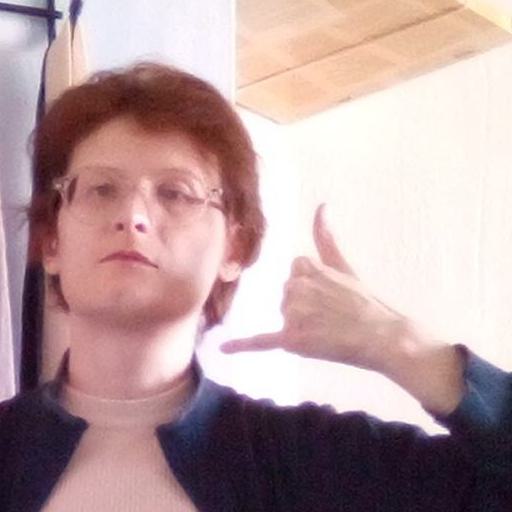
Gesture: call